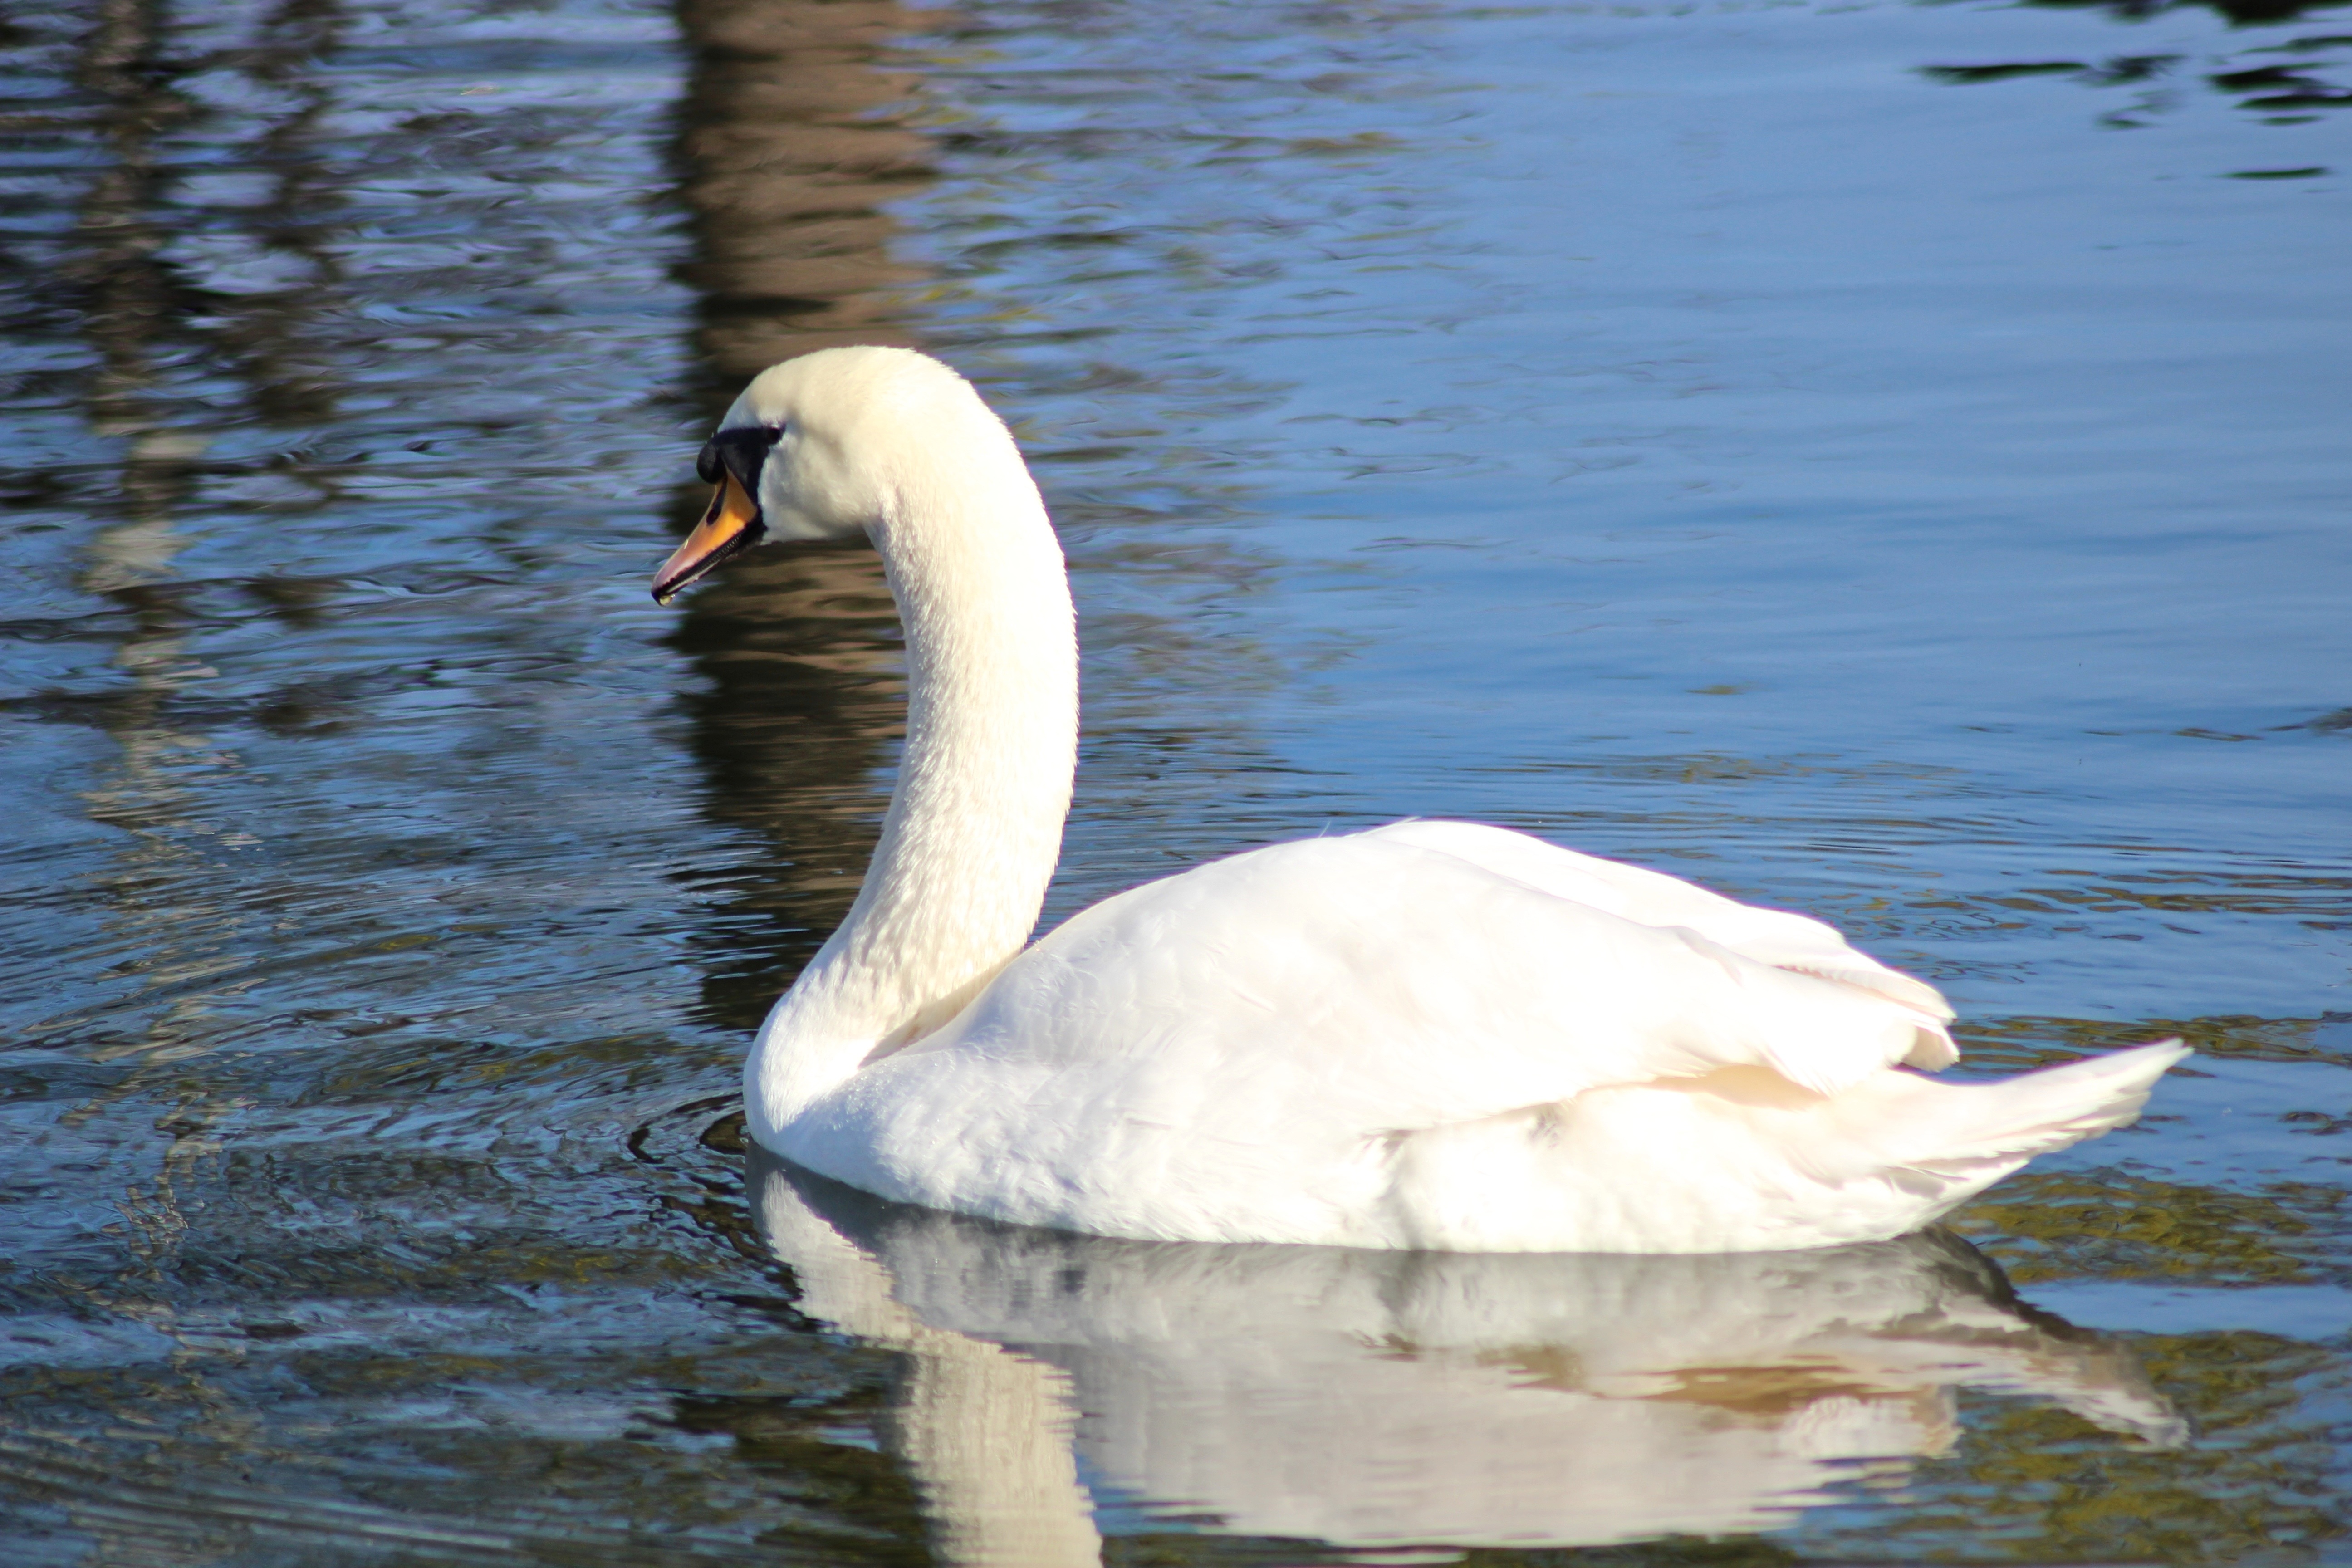
water, bird, wing, white, wildlife, reflection, beak, park, fauna, swan, vertebrate, beautiful, waterfowl, water bird, tender, loyal, ducks geese and swans